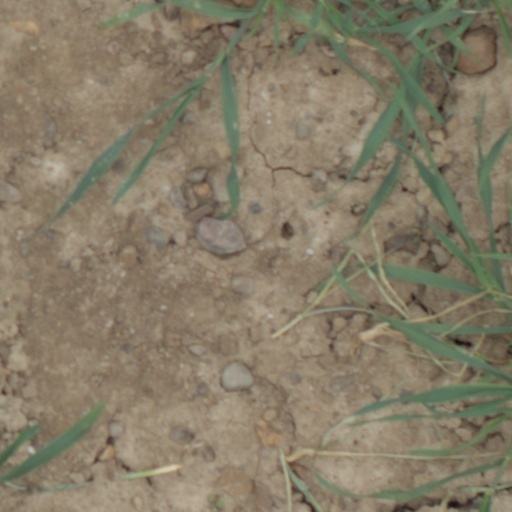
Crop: wheat